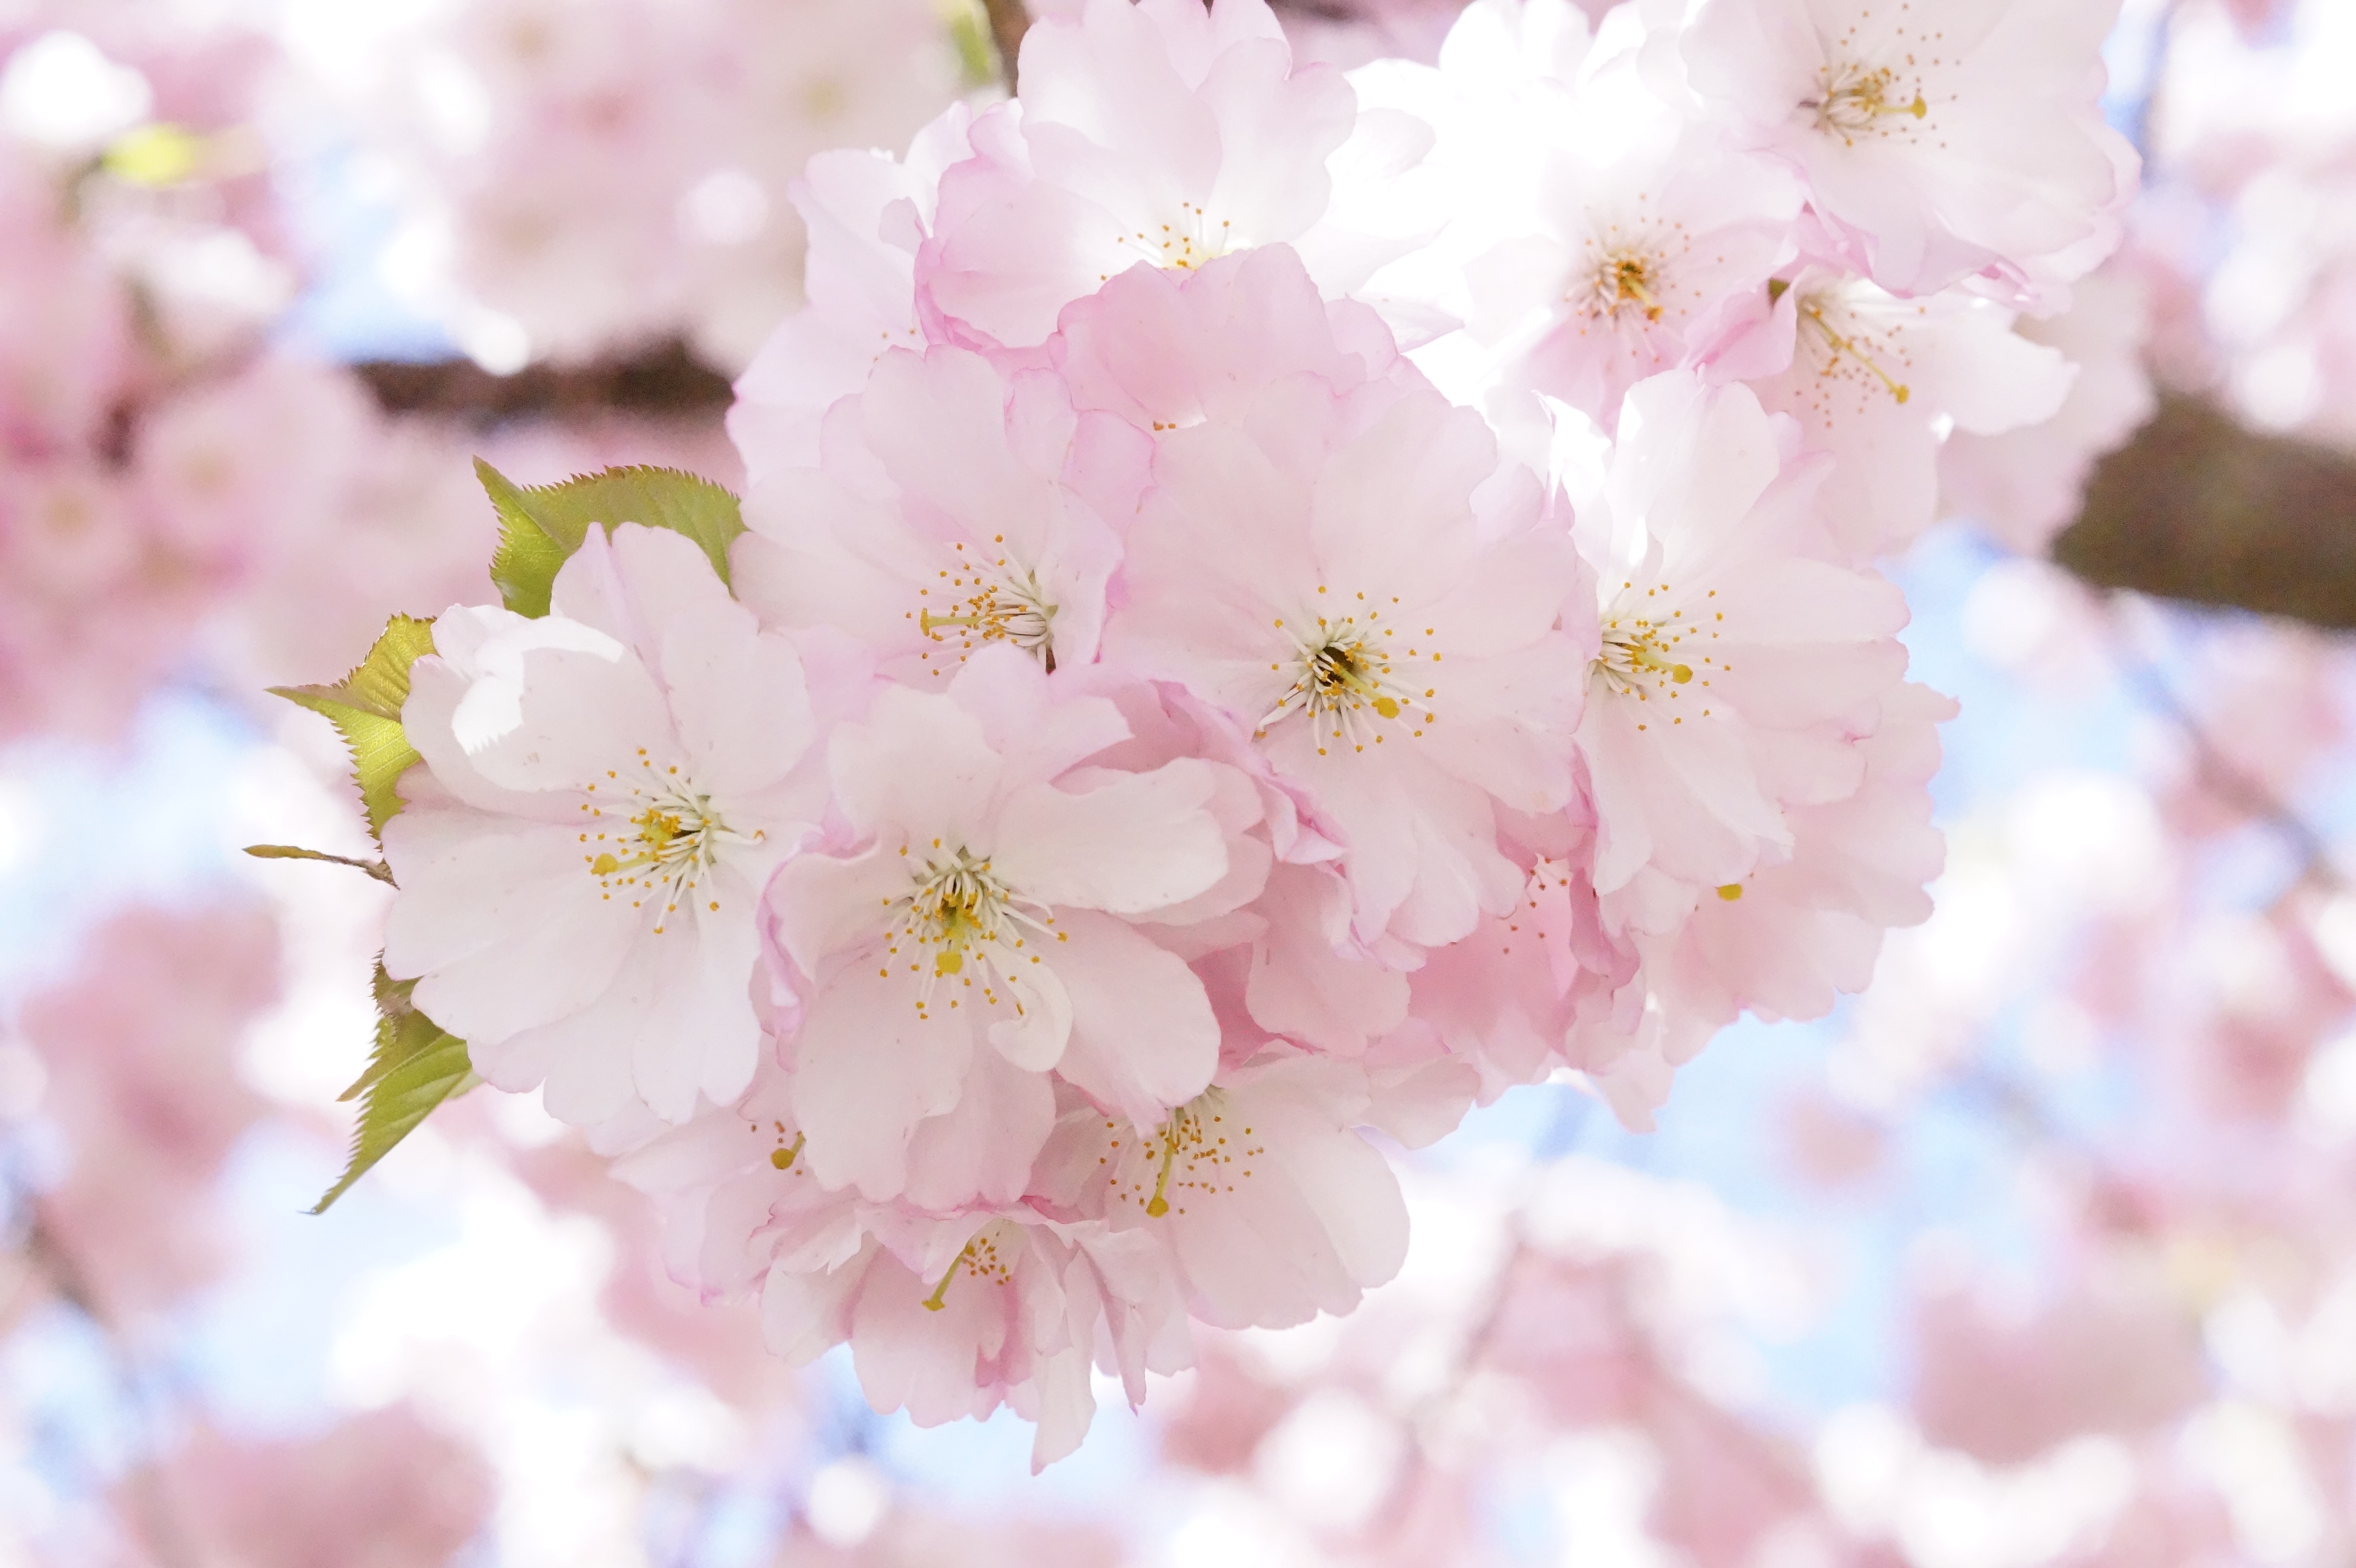
tree, branch, blossom, plant, sweet, flower, petal, bloom, spring, lush, romance, pink, cherry blossom, flowers, beauty, japanese cherry trees, macro photography, spring awakening, bl tenmeer, flower tree, flowering plant, japanese cherry, overflowing, japanese flowering cherry, ornamental cherry, land plant